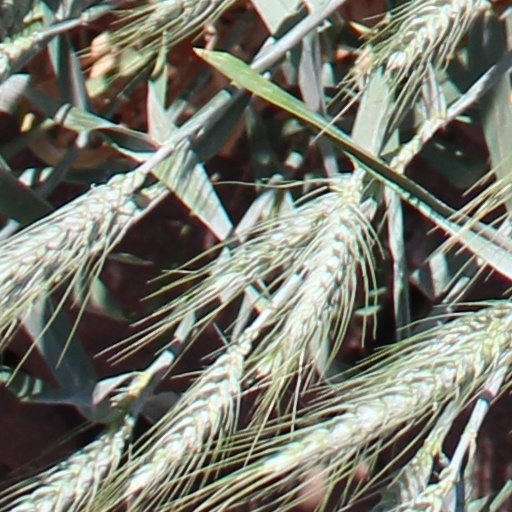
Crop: wheat